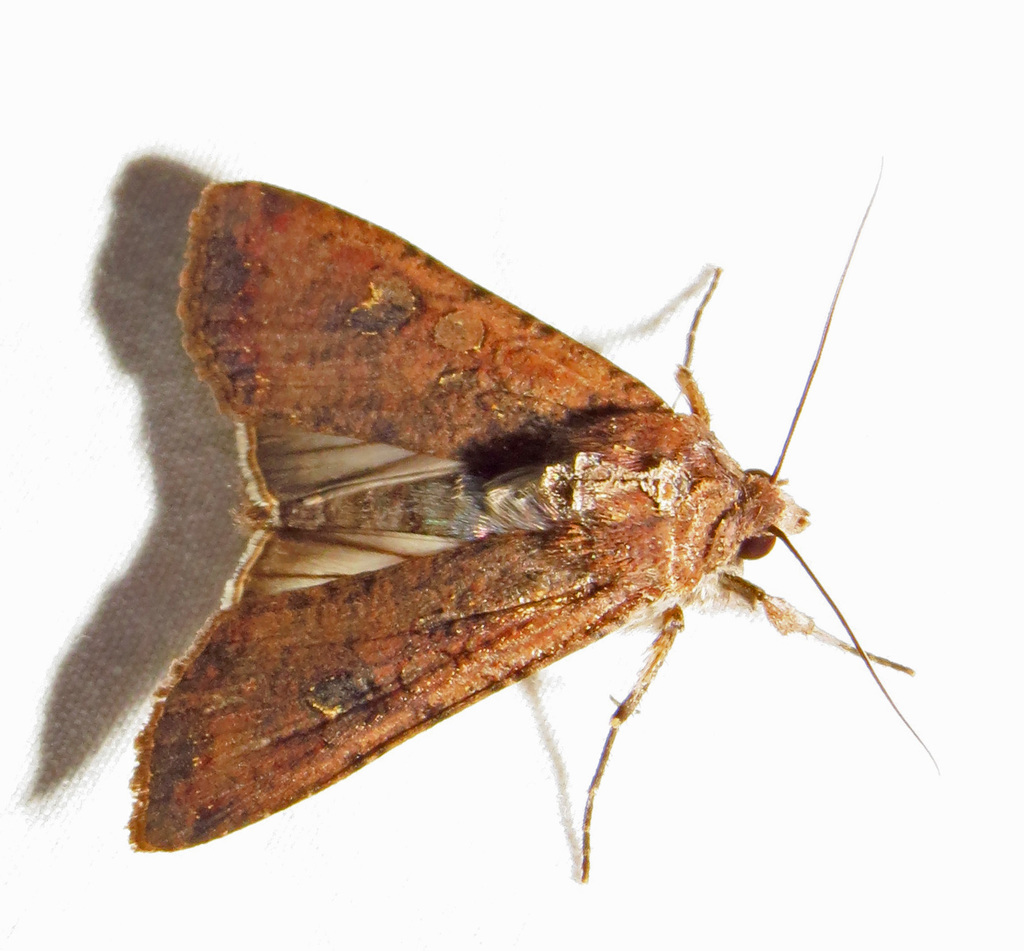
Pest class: cutworms